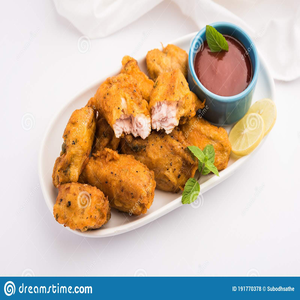
Dish: pakora